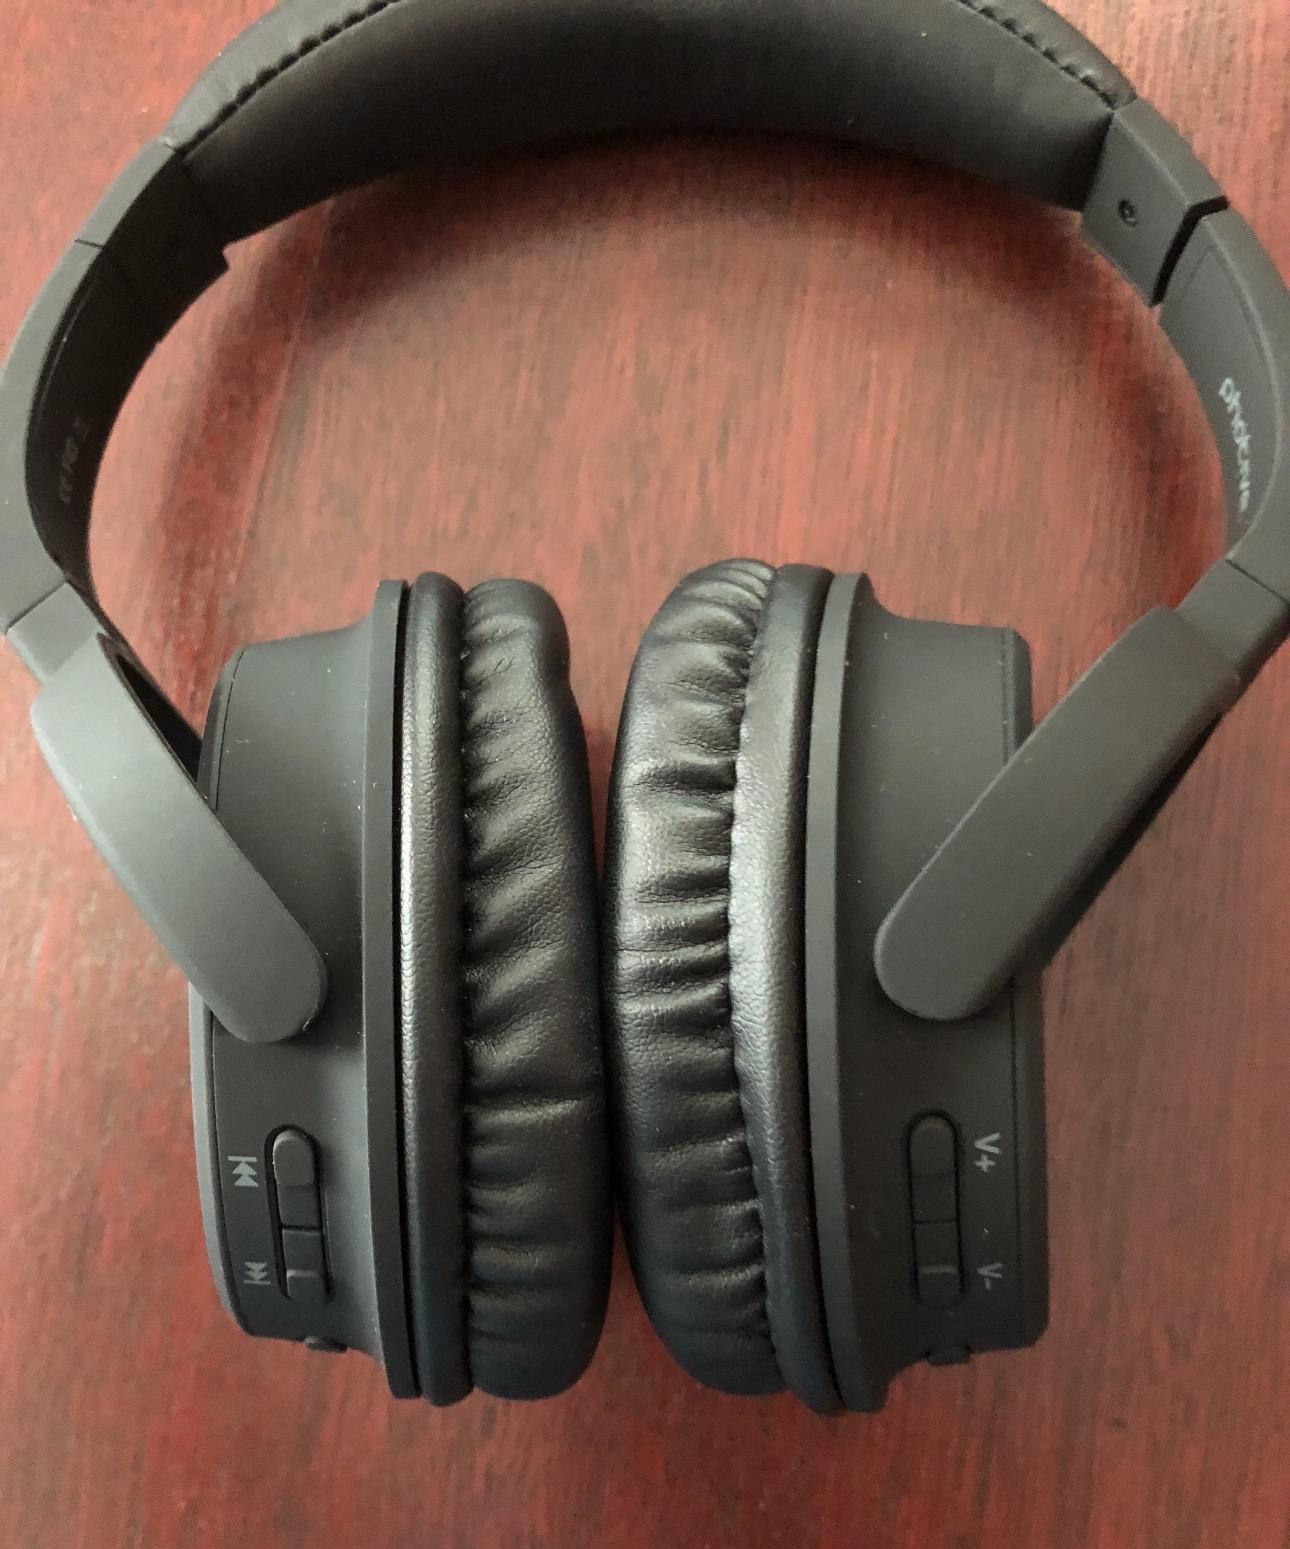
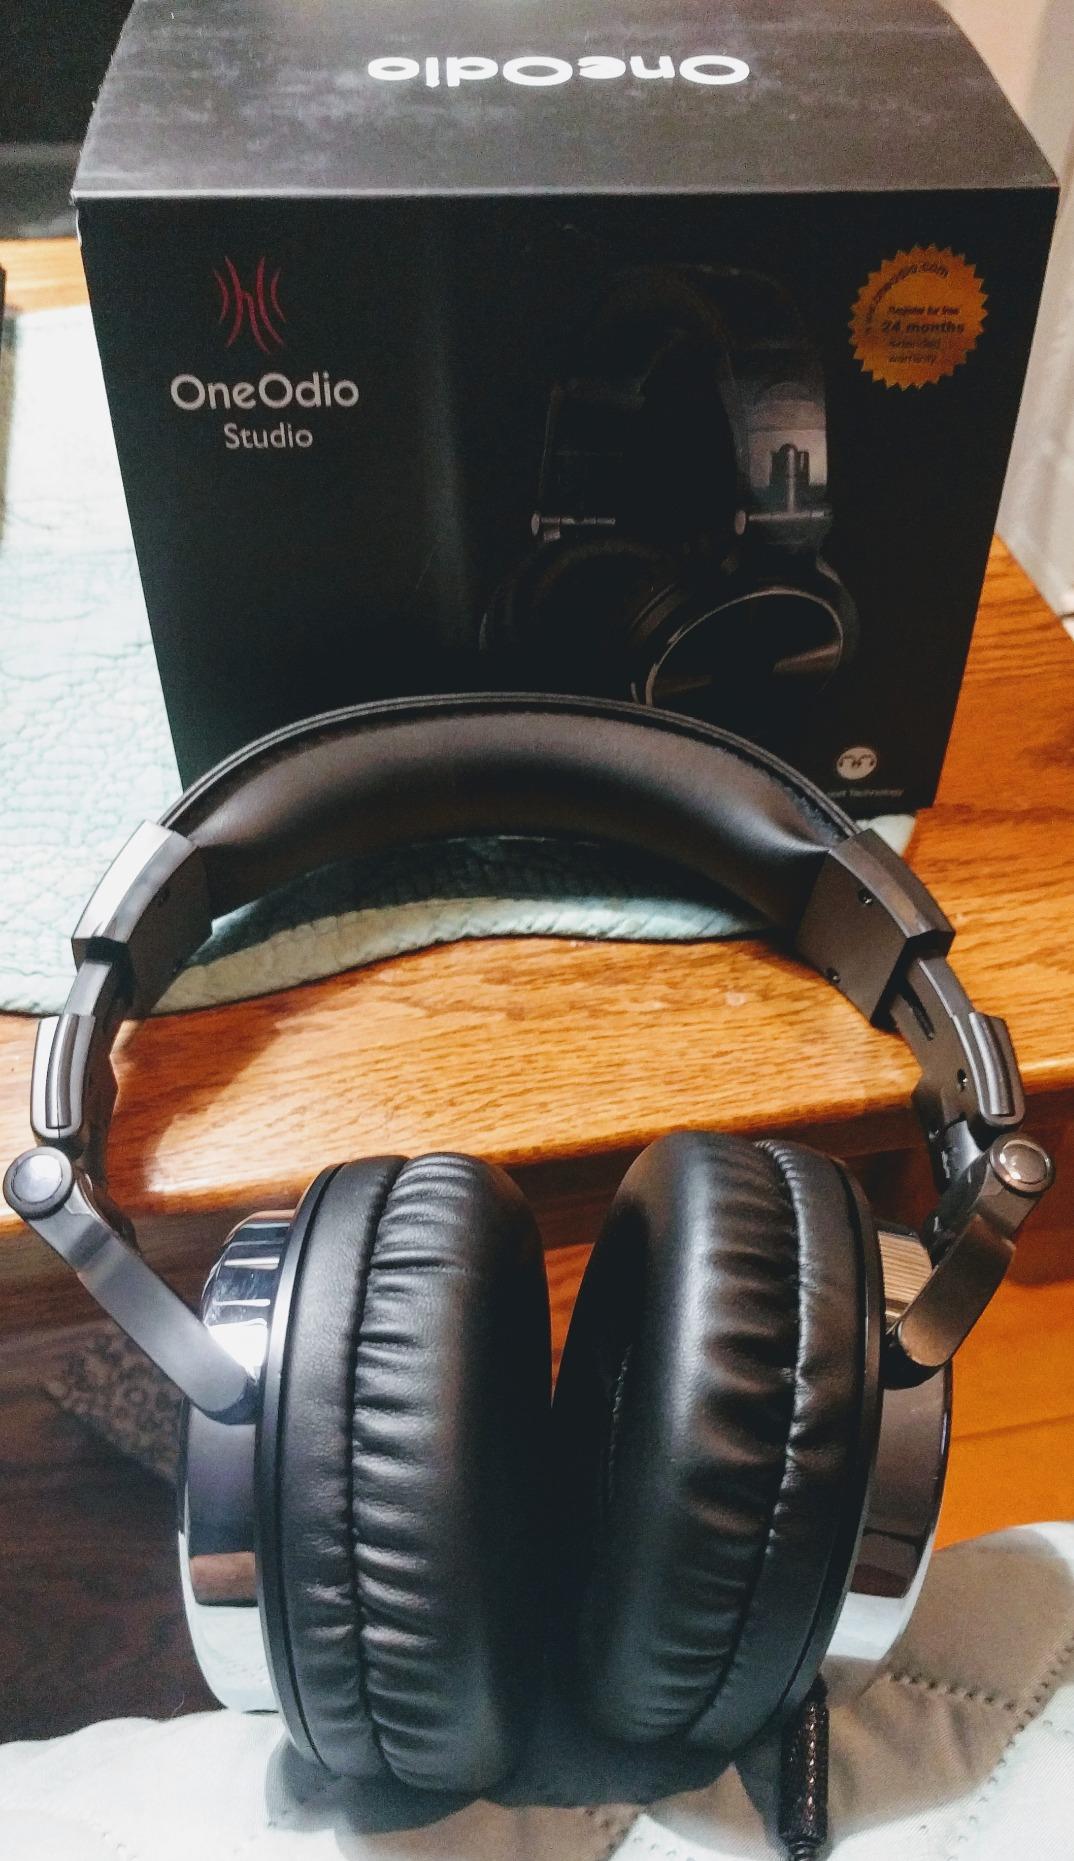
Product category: headphones
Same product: no